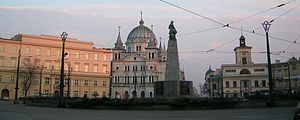
Frihedspladsen i Łódź
Frihedspladsen i Łódź
Frihedspladsen i Łódź er byens centrale plads, og ligger ved Piotrkowska-gadens nordlige ende.